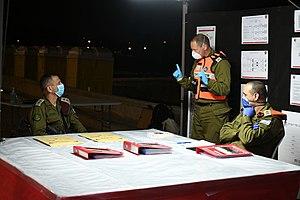
La pandémie de Covid-19 en Israël se répand à partir du 21 février 2020, malgré les mesures de confinement et de refus d'admission en Israël prises aussitôt par le gouvernement israélien.